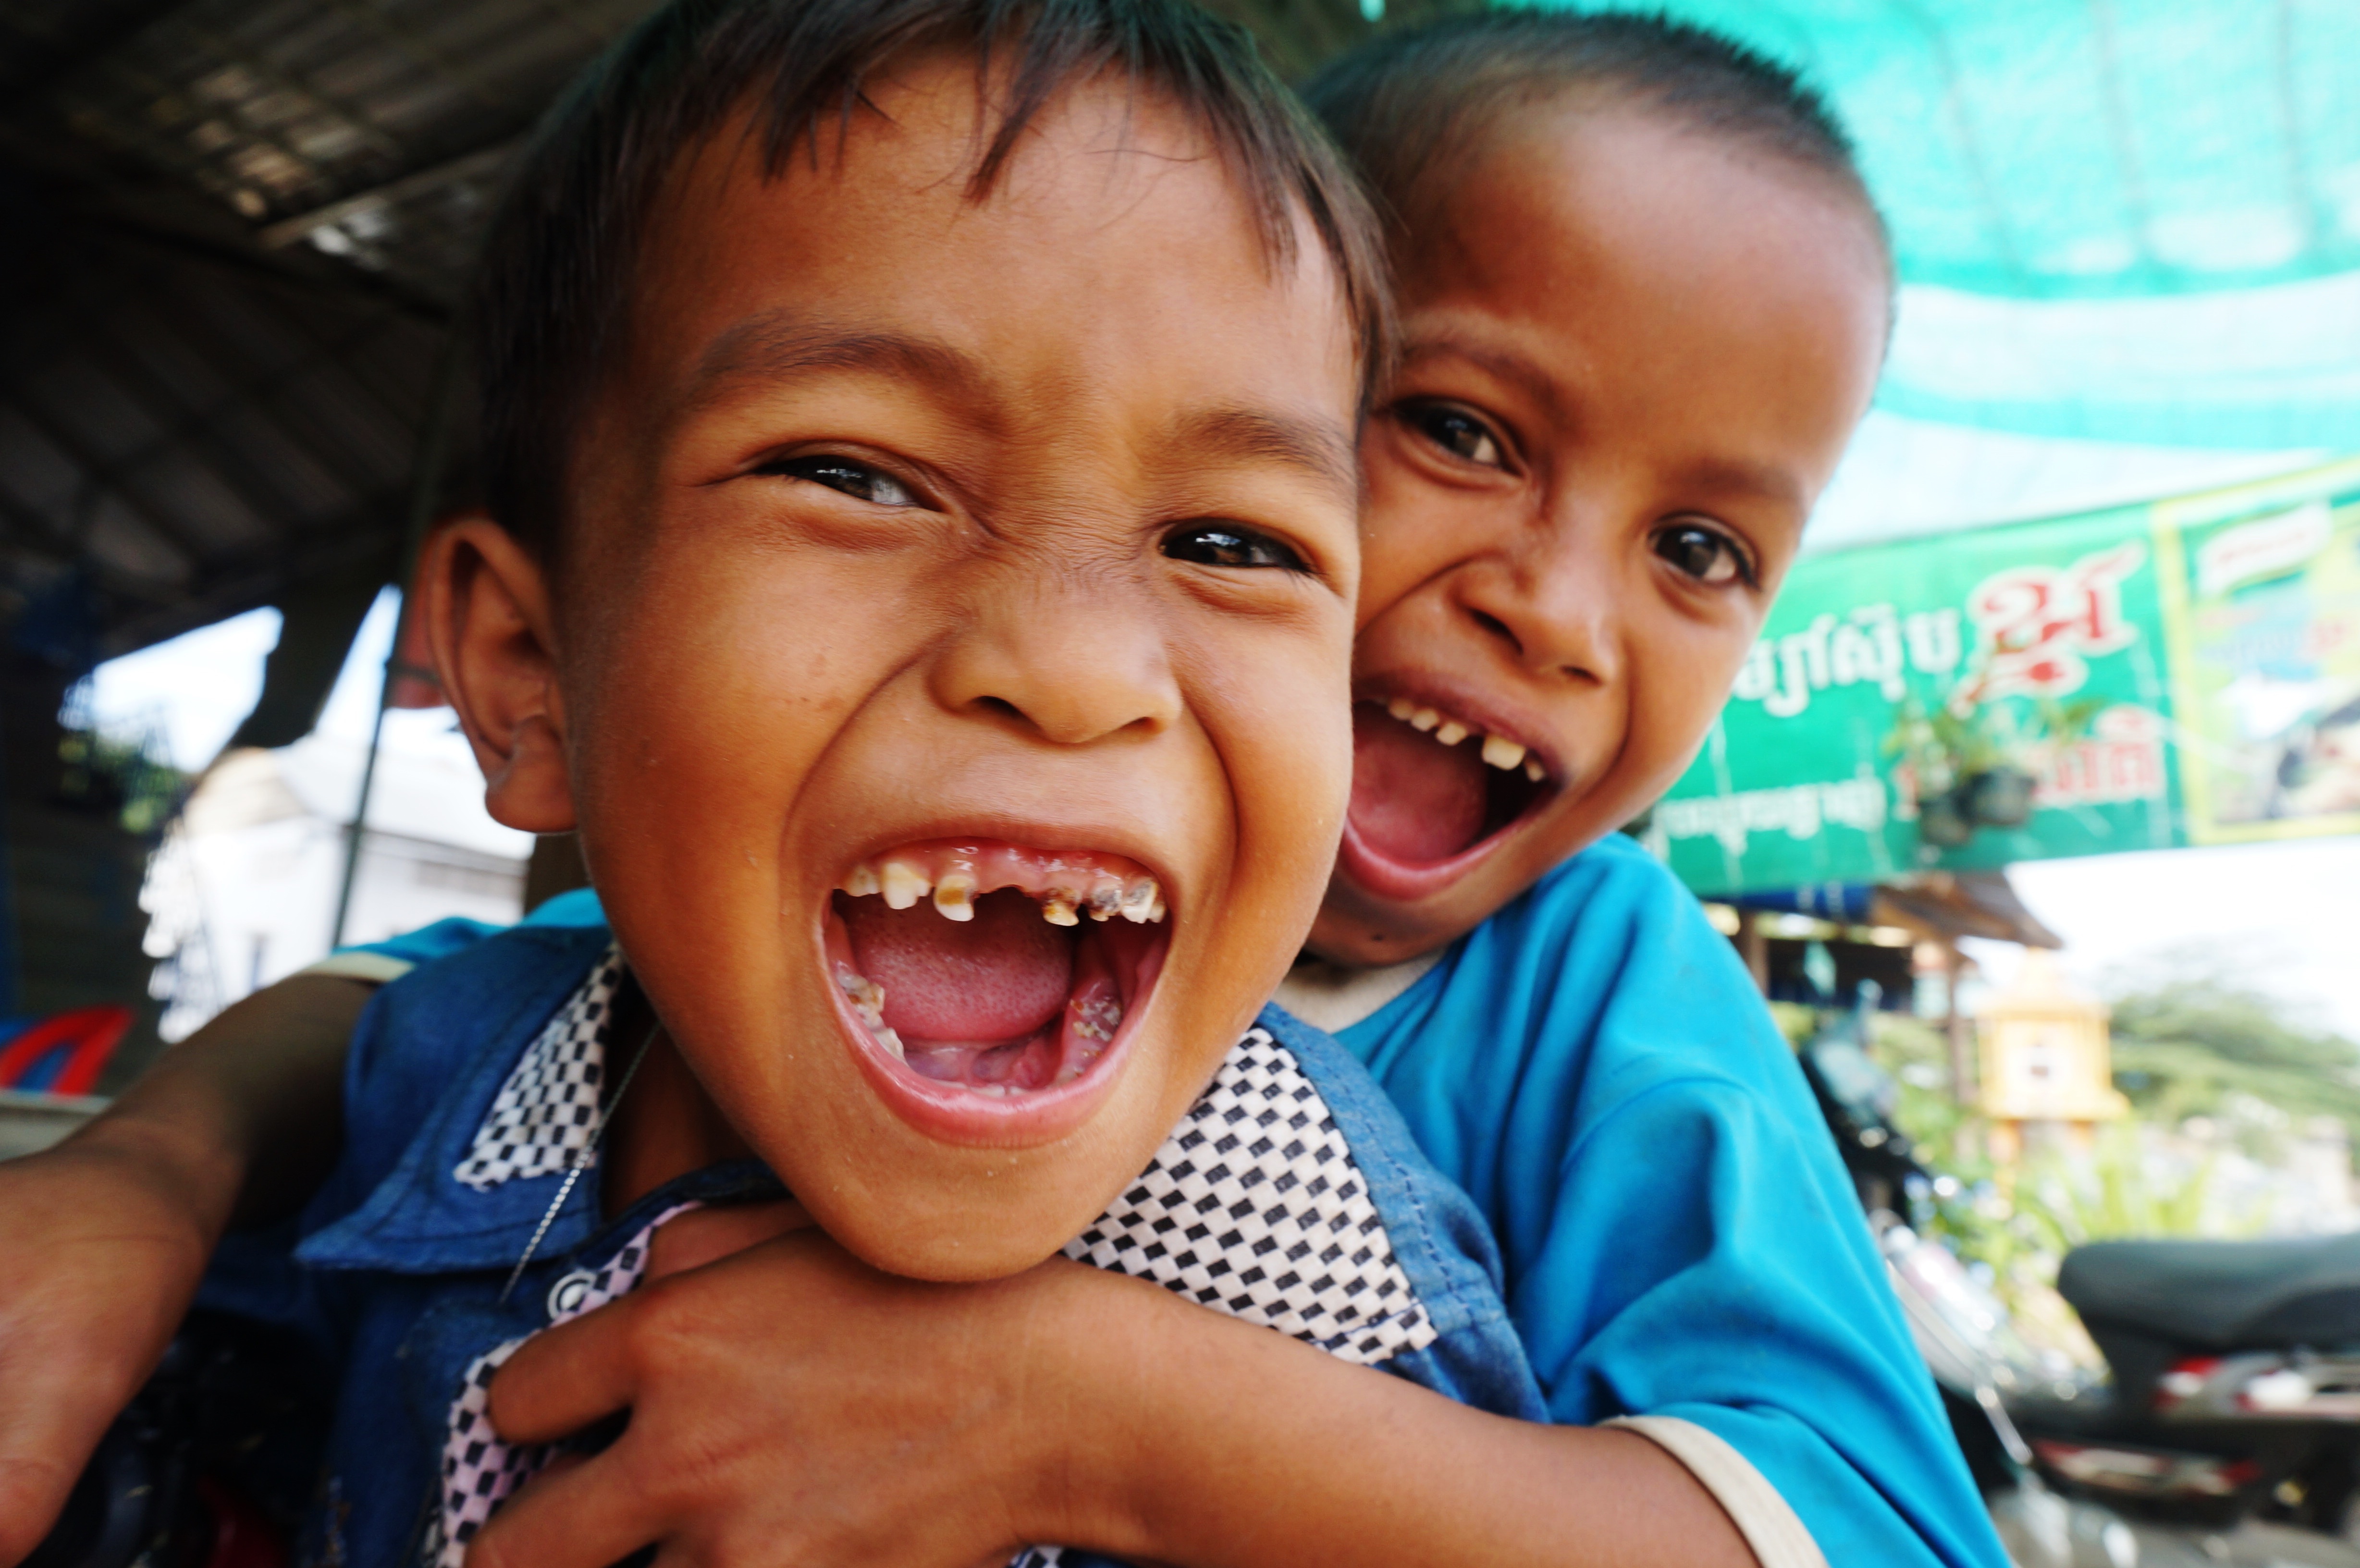
person, people, countryside, boy, kid, male, village, child, two, decay, facial expression, childhood, smile, laugh, eating, family, infant, toddler, cambodia, organ, laughter, tooth, volunteer, emotion, poor, volunteering